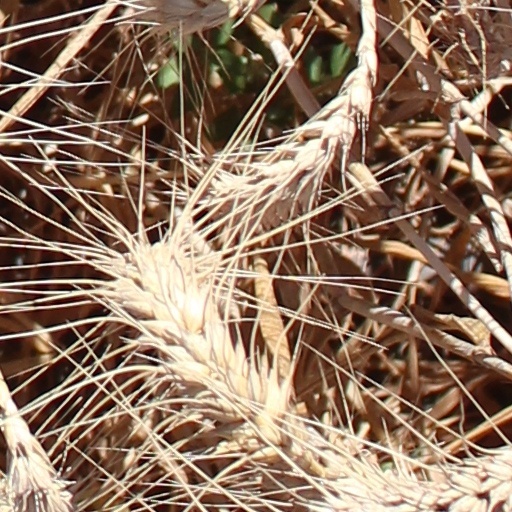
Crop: wheat